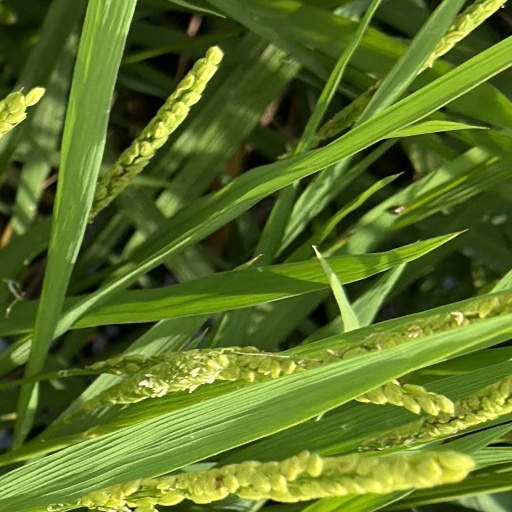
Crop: rice